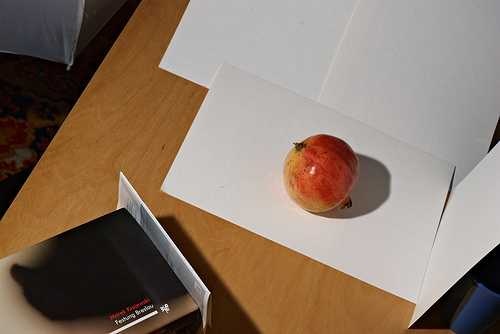
Label: Pomegranate